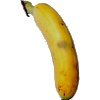
Label: Banana Lady Finger 1